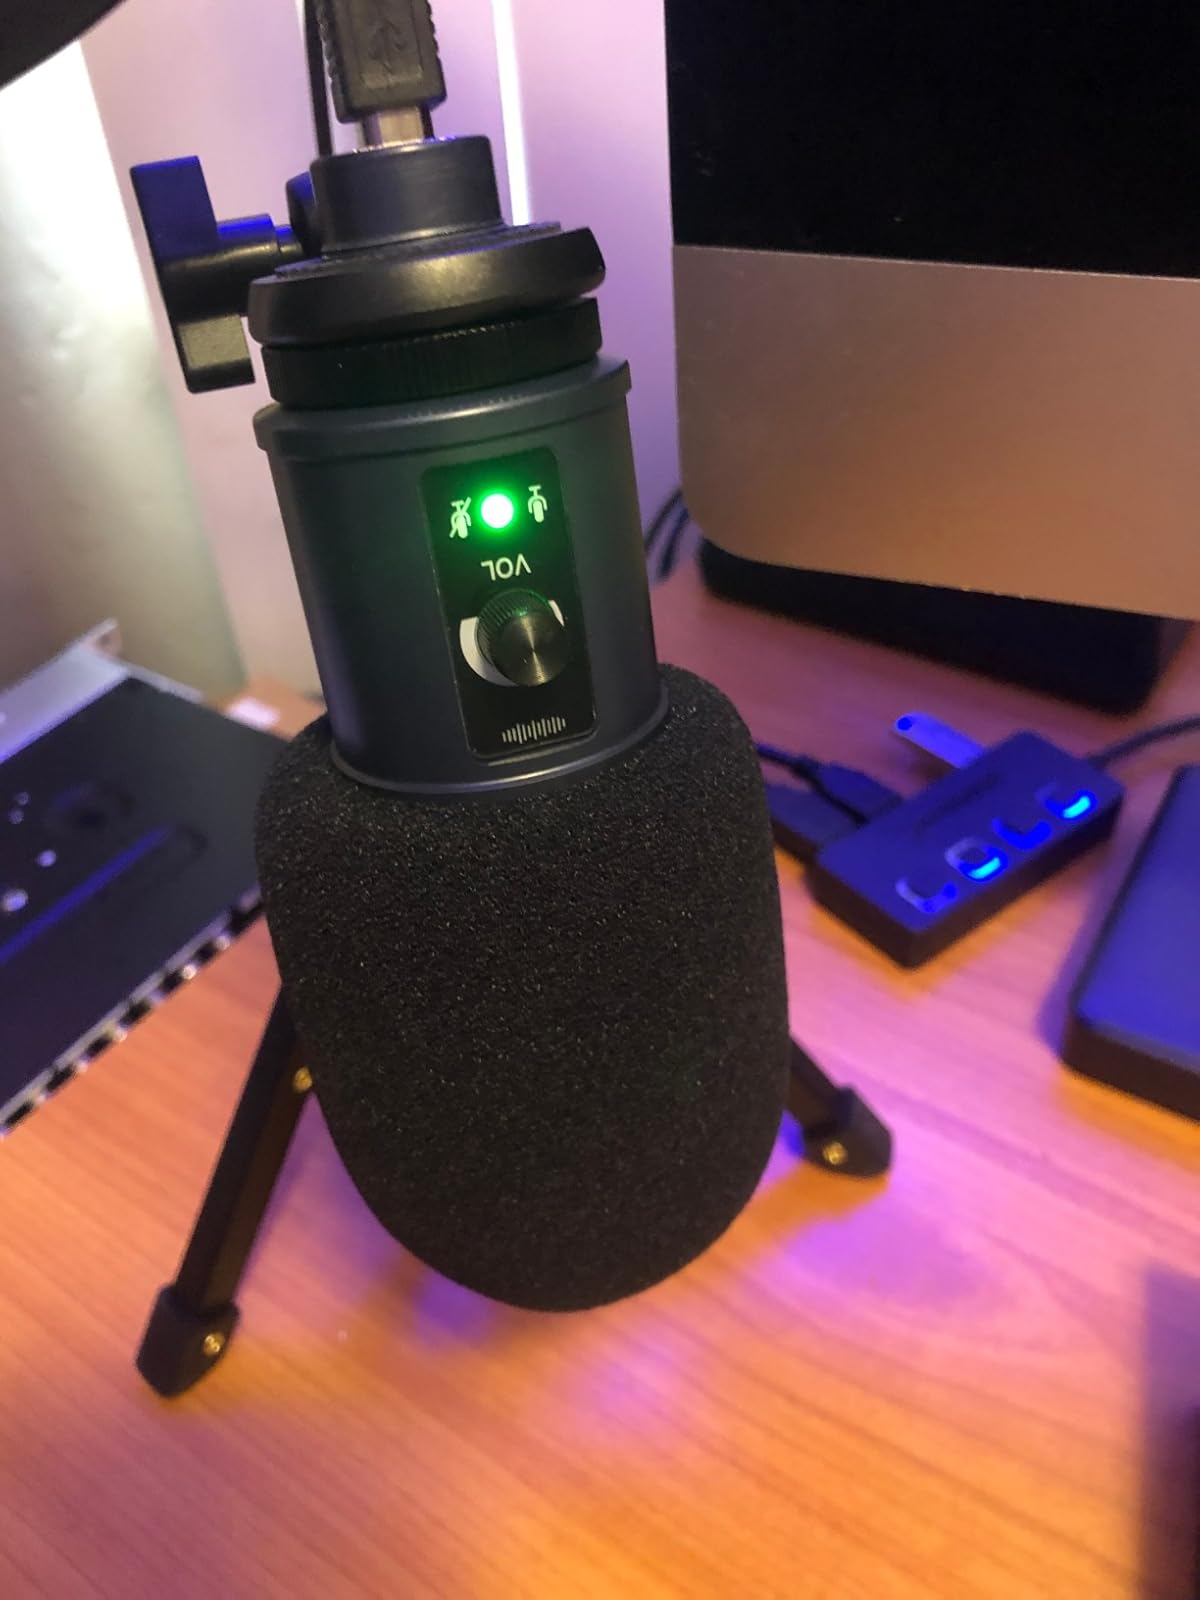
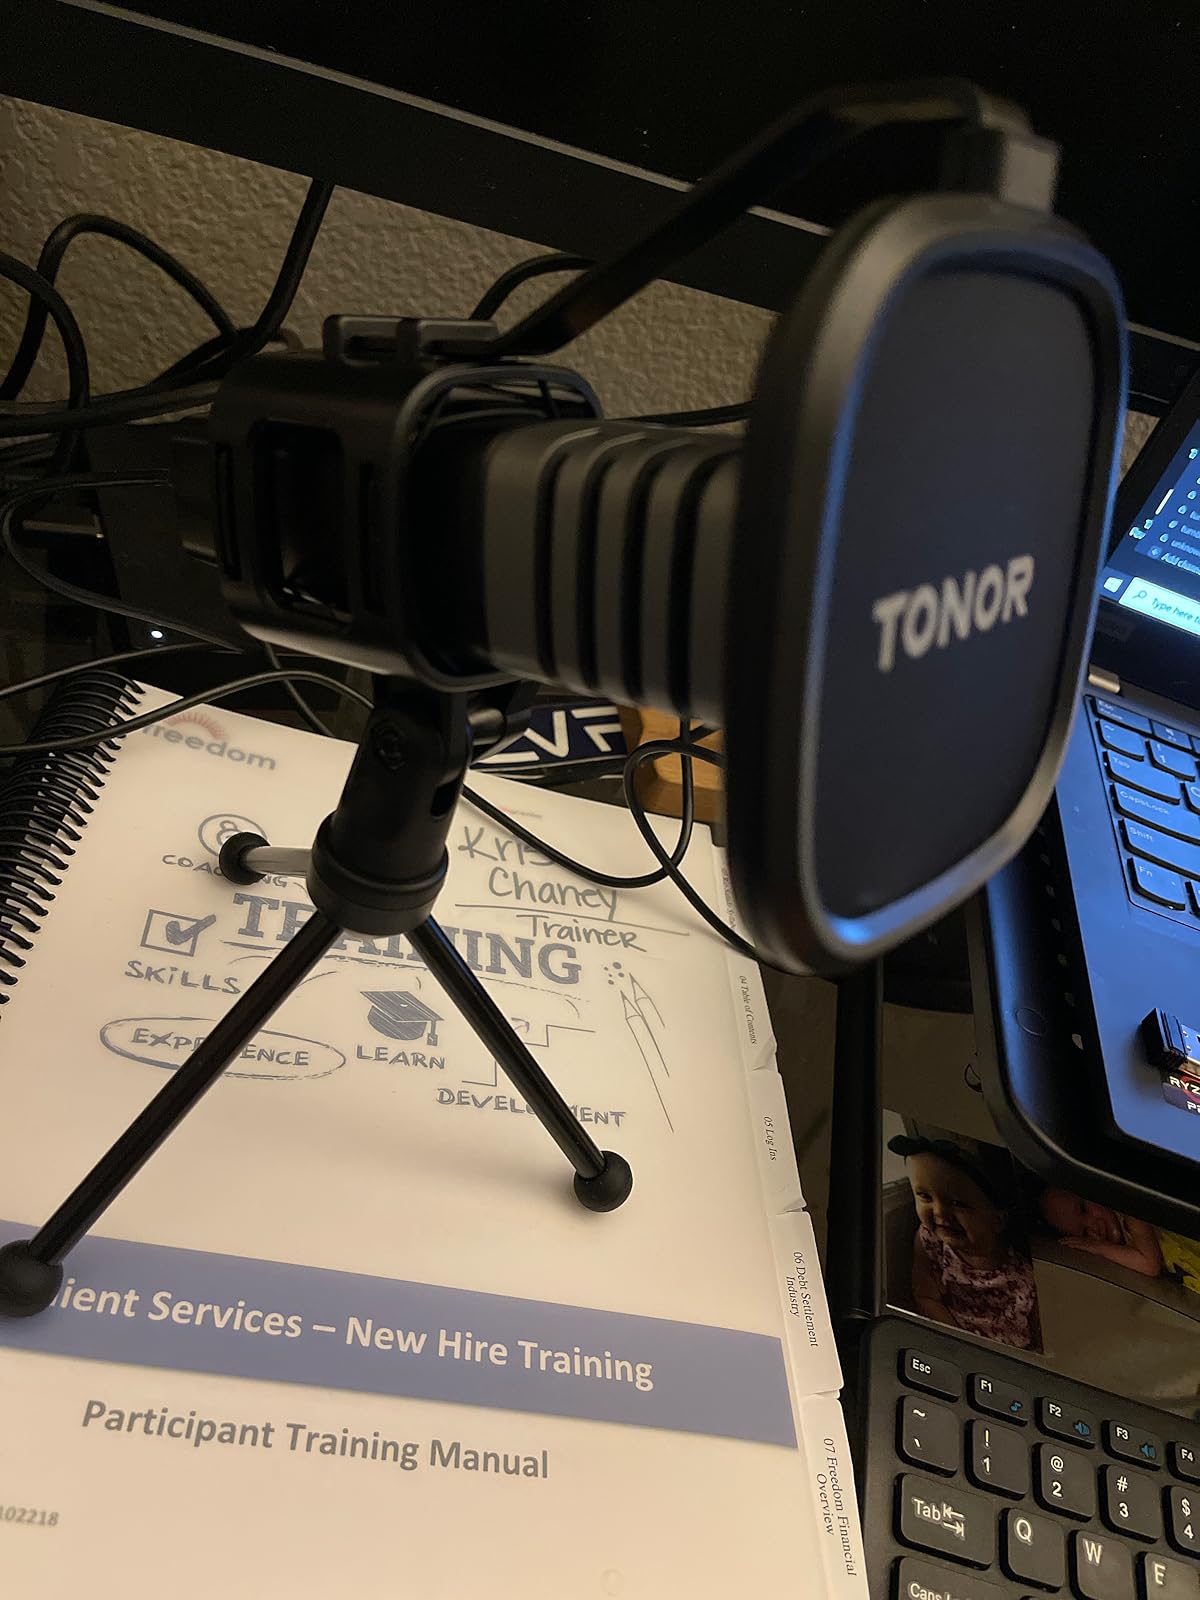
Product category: microphone
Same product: no